John of Würzburg

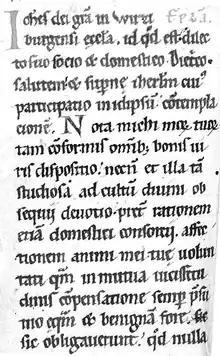
The opening of John's "Descriptio" from the Tegernsee manuscript. It begins "Johannes, Dei gratia in wirziburgensi ecclesia, id quod est, dilecto suo socio et domestico Dietrico salutem et supernae Jerusalem..." ("John, who by the grace of God is that which he is in the church of Würzburg, wishes health and a sight of the heavenly Jerusalem to his beloved friend and follower Dietrich...")

John of Würzburg (Latin "Johannes Herbipolensis") was a German priest who made a pilgrimage to the Holy Land in the 1160s and wrote a book describing the Christian holy places, the "Descriptio terrae sanctae" (Description of the Holy Land).